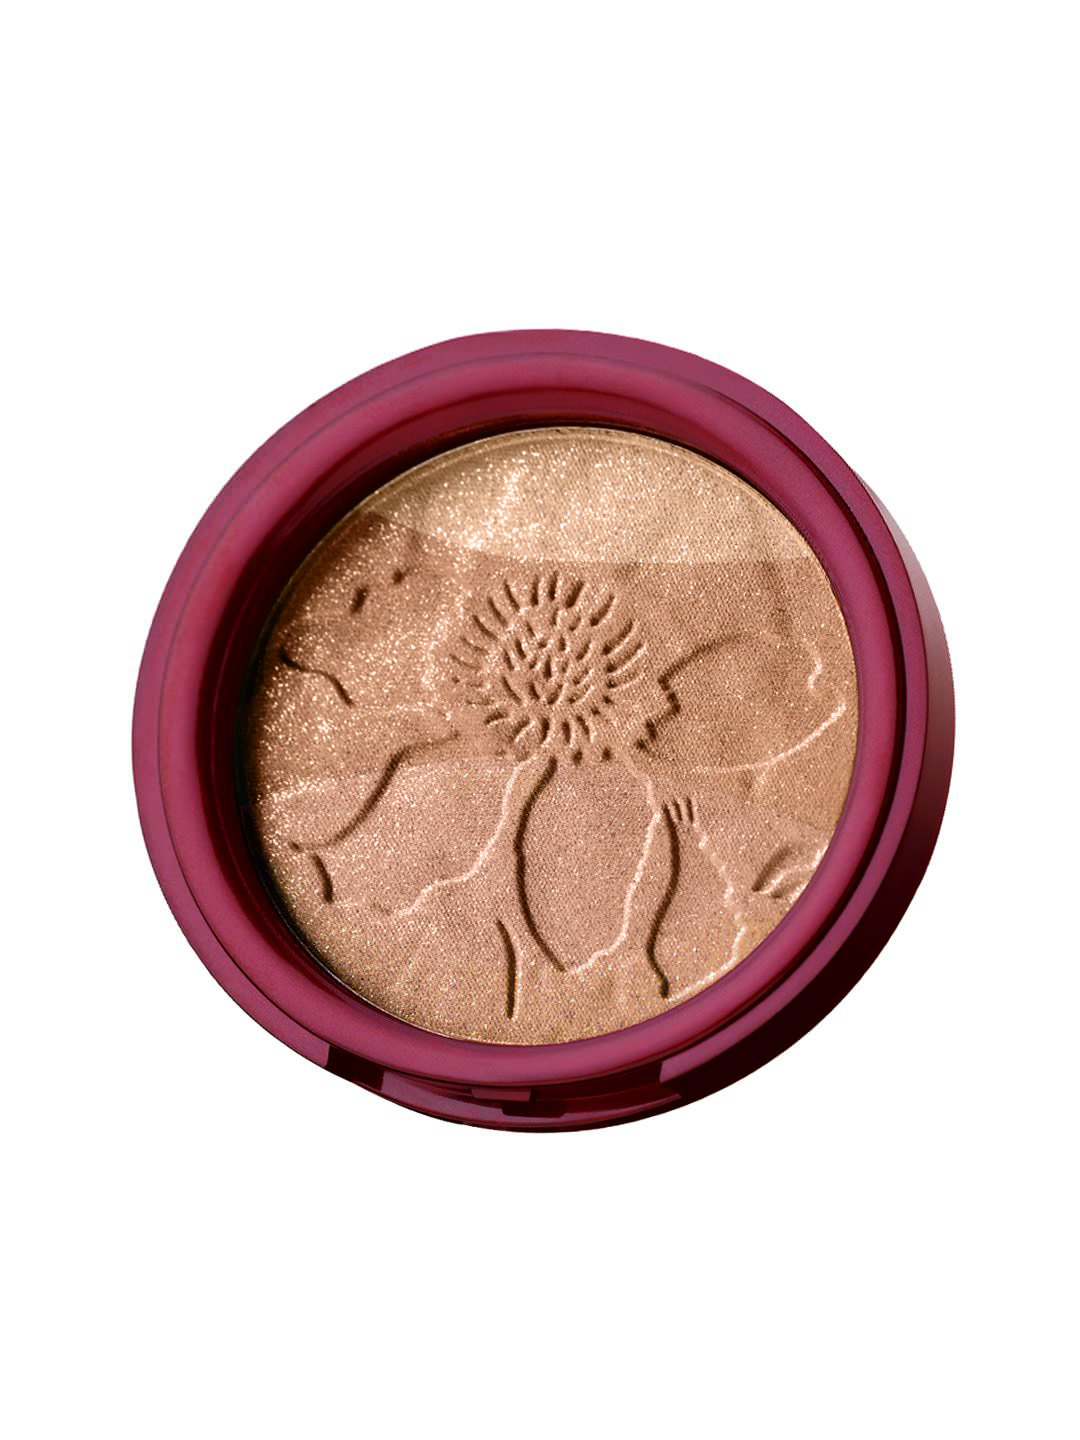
Lakme Gold Dust Shimmer Bronzer
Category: Personal Care / Makeup / Highlighter and Blush
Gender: Women
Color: Bronze
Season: Spring 2017
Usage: Casual